The Offering (2020 film)

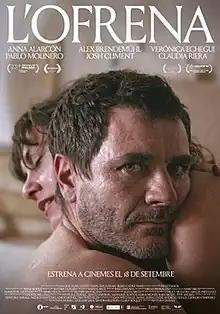
Catalan theatrical release poster

The Offering is a 2020 Spanish thriller drama film directed by Ventura Durall which stars Anna Alarcón, Alex Brendemühl, and Verónica Echegui alongside Pablo Molinero, Josh Climent, and Claudia Riera. It is primarily shot in Catalan.